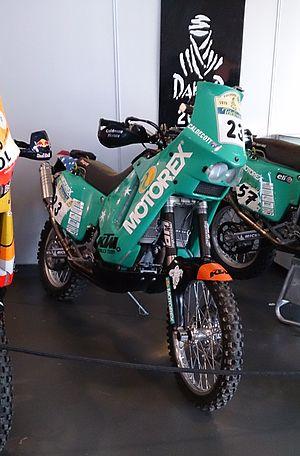
Andy Caldecott était un pilote moto australien. Quatre fois vainqueur de l'Australian Safari de 2001 à 2004, il participe trois fois au Rallye Dakar de 2004 à 2006. Vainqueur de la troisième étape 2006, il meurt le lundi 9 janvier à 12h57, à la suite d'une chute au kilomètre 250 de la spéciale de la 9ᵉ étape.